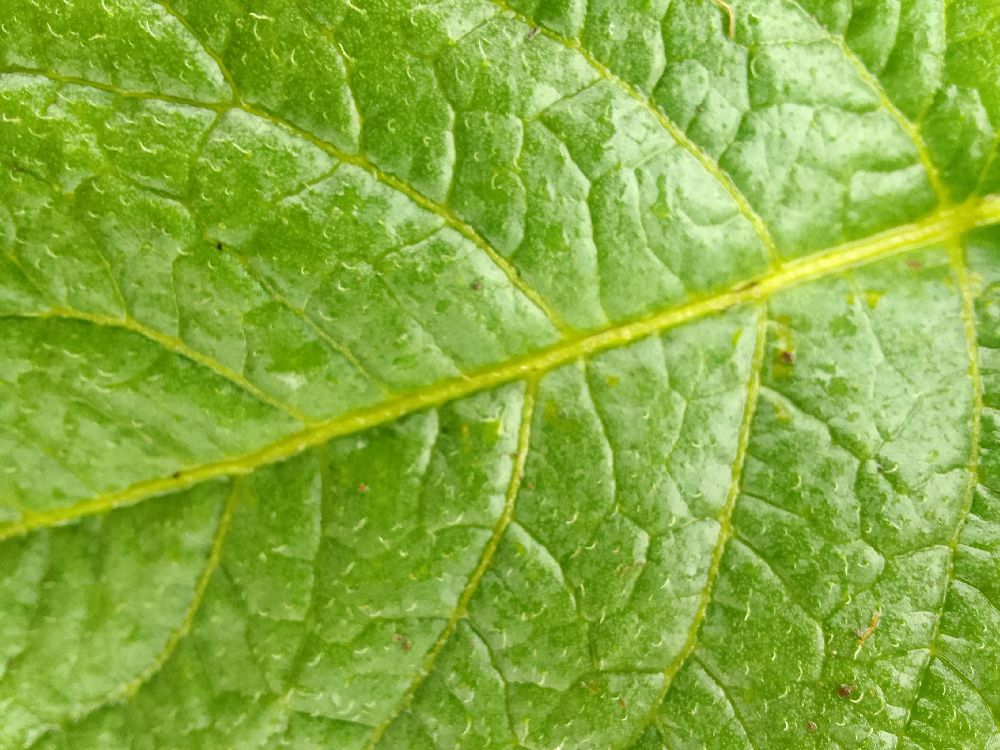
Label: Healthy